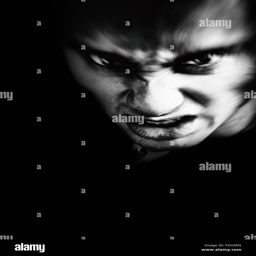
evil face of scary angry man in the dark